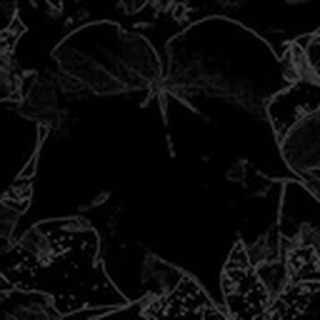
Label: healthy_cotton